Laxton Brothers

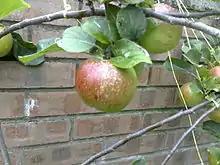
Lord Lambourne Apple, Laxton Brothers

Laxton Brothers was a business founded by Edward Augustine Lowe Laxton MBE (1869–1951) and William Hudson Lowe Laxton (1866–1923) who were notable horticulturists, pioneers of plant breeding and experts on fruit production creating several new strains of fruit such as 'Laxtonberry', 'Laxton's Delicious' plum tree, Laxton's No.1 red currant, Laxton’s Superb apples and the award-winning Lord Lambourne apple.